Just a Stranger

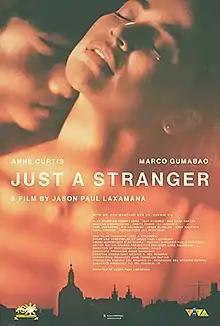
Theatrical release poster

Just a Stranger is a 2019 Filipino erotic romantic drama film by Viva Films written and directed by Jason Paul Laxamana, starring Anne Curtis and Marco Gumabao. It was filmed in Lisbon, Portugal and it was released in the Philippines on August 21, 2019.